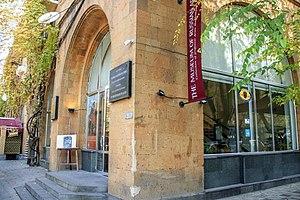
La liste des musées d'Erevan regroupe l'ensemble des musées de la ville d'Erevan en Arménie.